René de Longueil

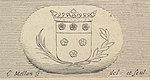
Escutcheon René de Longueil

The crest of the house of Longueil, as it can be found in the French town coat of arms of Maisons-Laffitte, is the following: "Azure, three roses argent 2 + 1, a chief or three roses gules per fess". It is worth mentioning that in Montreal in 1668 (i.e. during René's lifetime), the son of an innkeeper and a resident of Longueil, Dieppe-born Charles le Moyne, was ennobled by Louis XIV, establishing the title of Baron de Longueuil. With the coat of arms that he received, the resemblance to that of the Parisian family is obvious and since a genealogical connection has yet to be established, this design may have been made with René's acceptance or knowledge. The town of Longueil (9 miles southwest of Dieppe) in France later adopted elements from the arms of these barons (and to a certain extent also from the similar arms of René de Longueil's family of Paris) in their coat of arms. Furthermore, the Canadian city of Longueuil, located next to Montreal, received in 2004, with the permission of Raymond Grant, Baron de Longueuil, the coat of arms of the barons as its city crest.